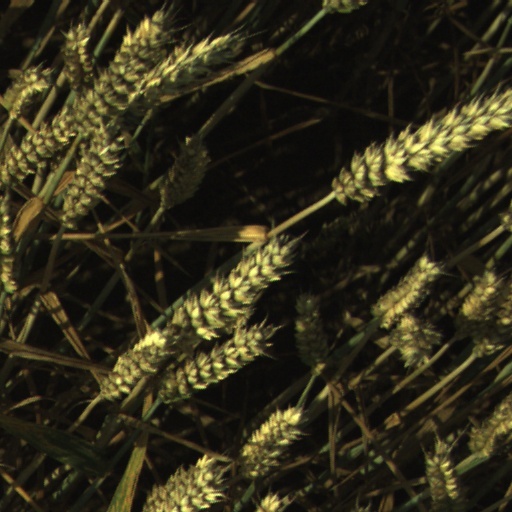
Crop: wheat